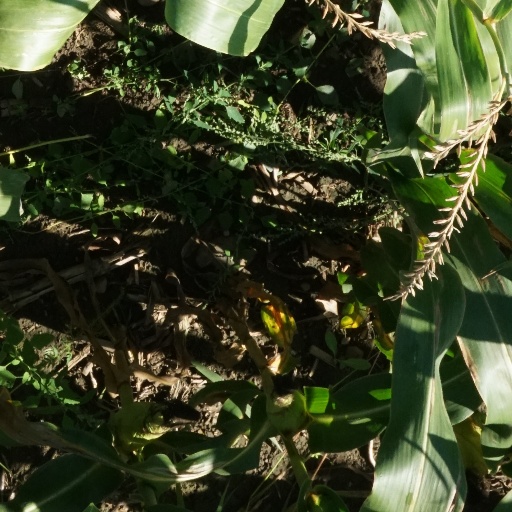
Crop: maize; corn